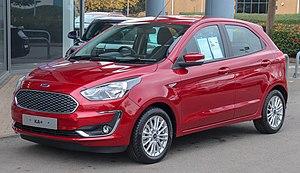
Ford of Europe AG est la filiale européenne de Ford fondée en 1967, dont le siège est à Cologne, Allemagne.